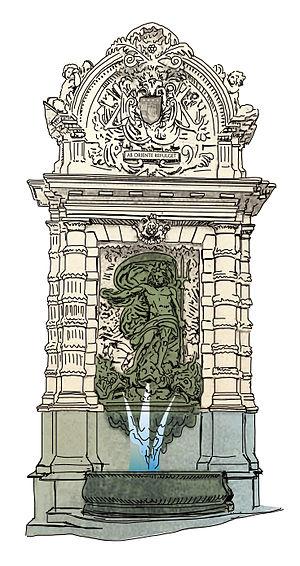
Fontaine Neptune de Lorient détruite par la Seconde Guerre Mondiale
Auguste François Joseph Nayel, né le 16 mai 1845 à Lorient et mort dans la même ville le 16 mars 1909, est un sculpteur français.